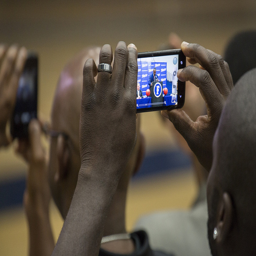
A person holding up their phone to record something
People taking photos of a public speaker with their telephones
A group of people taking photographs with cellphones.
Some people are taking photos on their cell phones.
Two men are holding their cell phones in front of their faces.